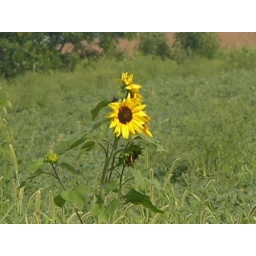
Sunflower in soybean field cropped to bring flower closer